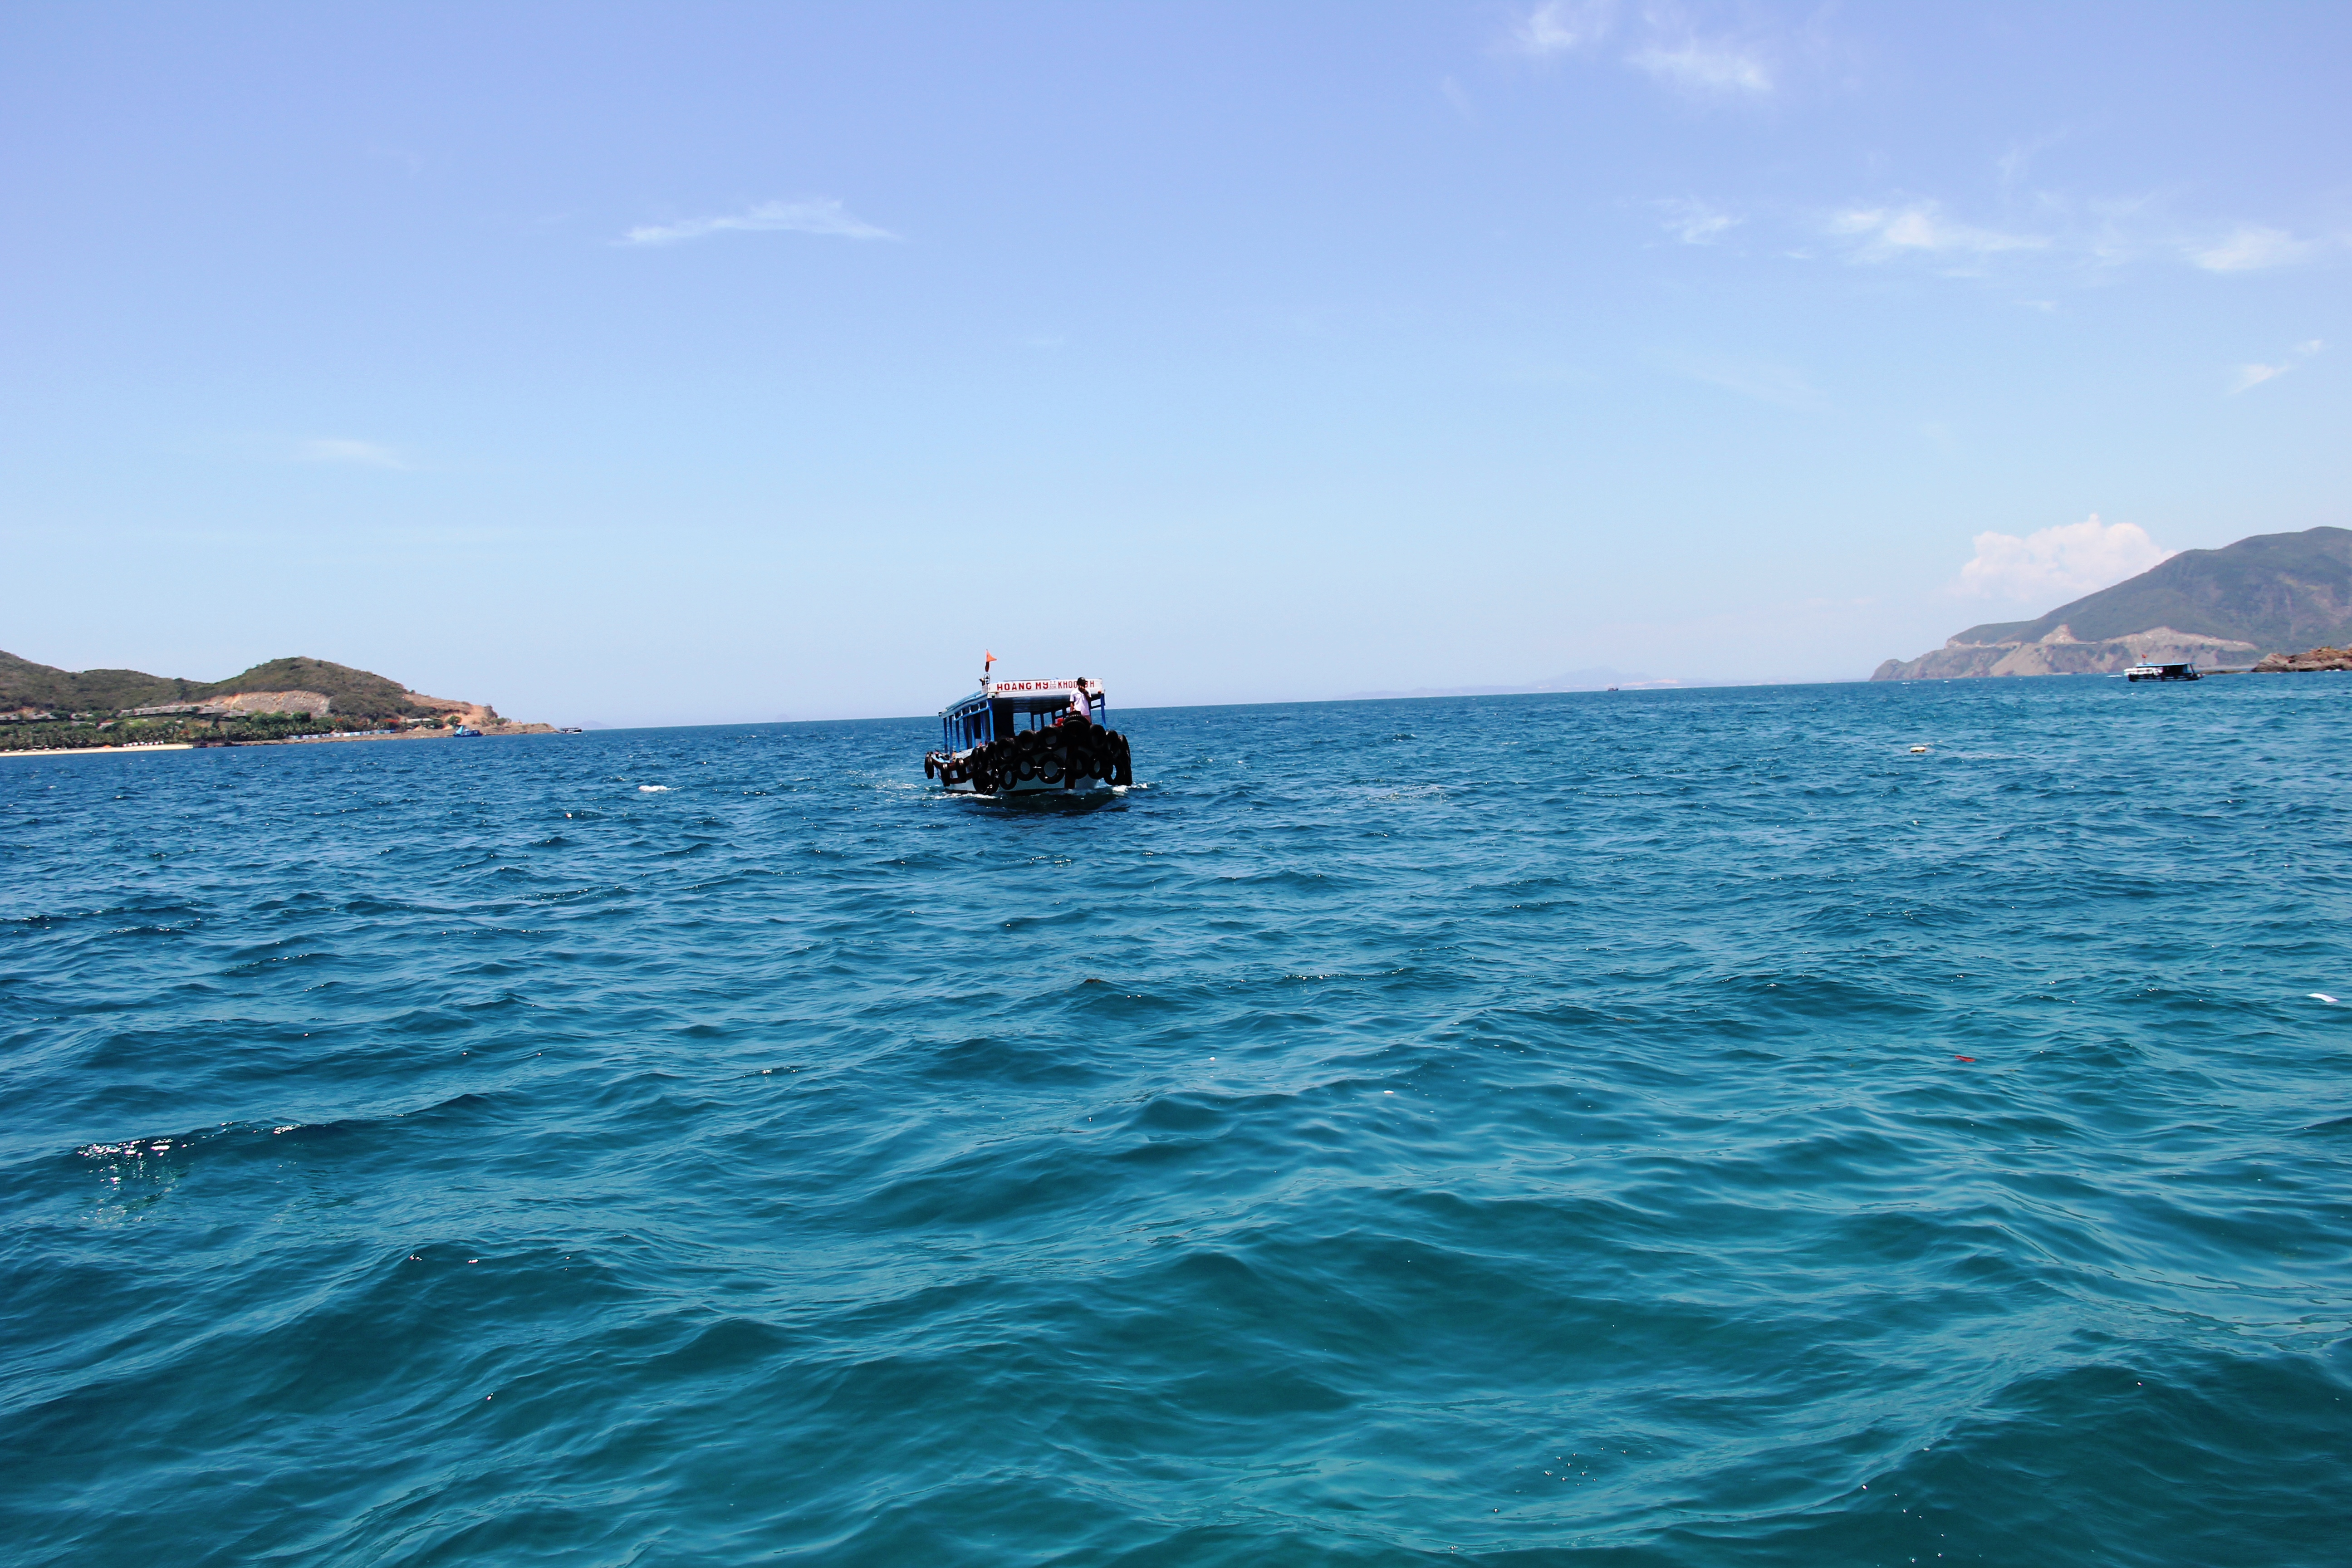
user: text: Lá cờ trên thuyền có màu gì?
assistant: text: Màu đỏ

user: text: Có bao nhiêu chiếc thuyền có thể nhìn thấy trong hình?
assistant: text: Hai

user: text: Tên của chiếc thuyền nổi bật trong ảnh là gì?
assistant: text: Hoàng My

user: text: Chiếc thuyền trong ảnh thường được dùng cho mục đích gì ở các vùng biển Việt Nam?
assistant: text: Thường dùng để vận chuyển khách du lịch hoặc đánh bắt cá ở biển Nha Trang

user: text: Chiếc thuyền trong ảnh đang ở vị trí nào so với bờ biển và mục đích của những chiếc lốp xe gắn bên thân thuyền là gì?
assistant: text: Thuyền đang ở ngoài khơi, cách xa bờ biển; những chiếc lốp xe dùng để bảo vệ thân thuyền khỏi va đập.